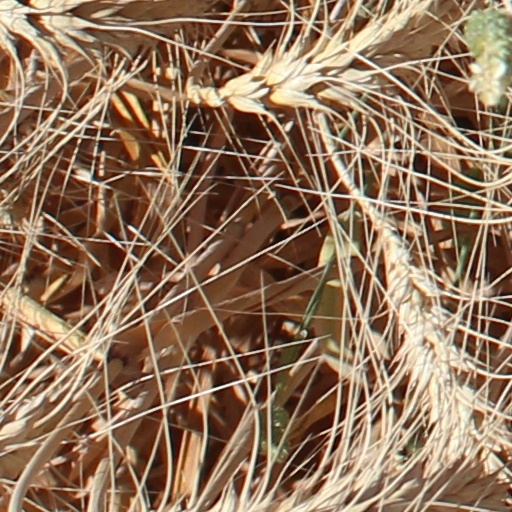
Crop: wheat